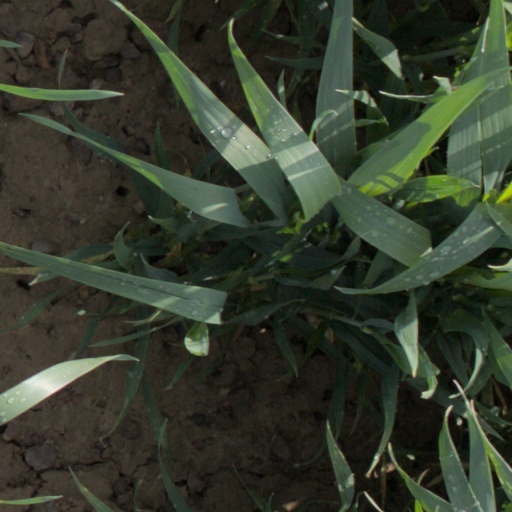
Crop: wheat